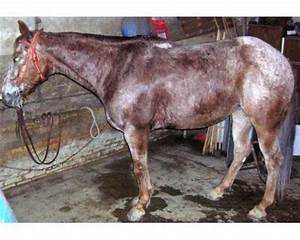
Label: horse